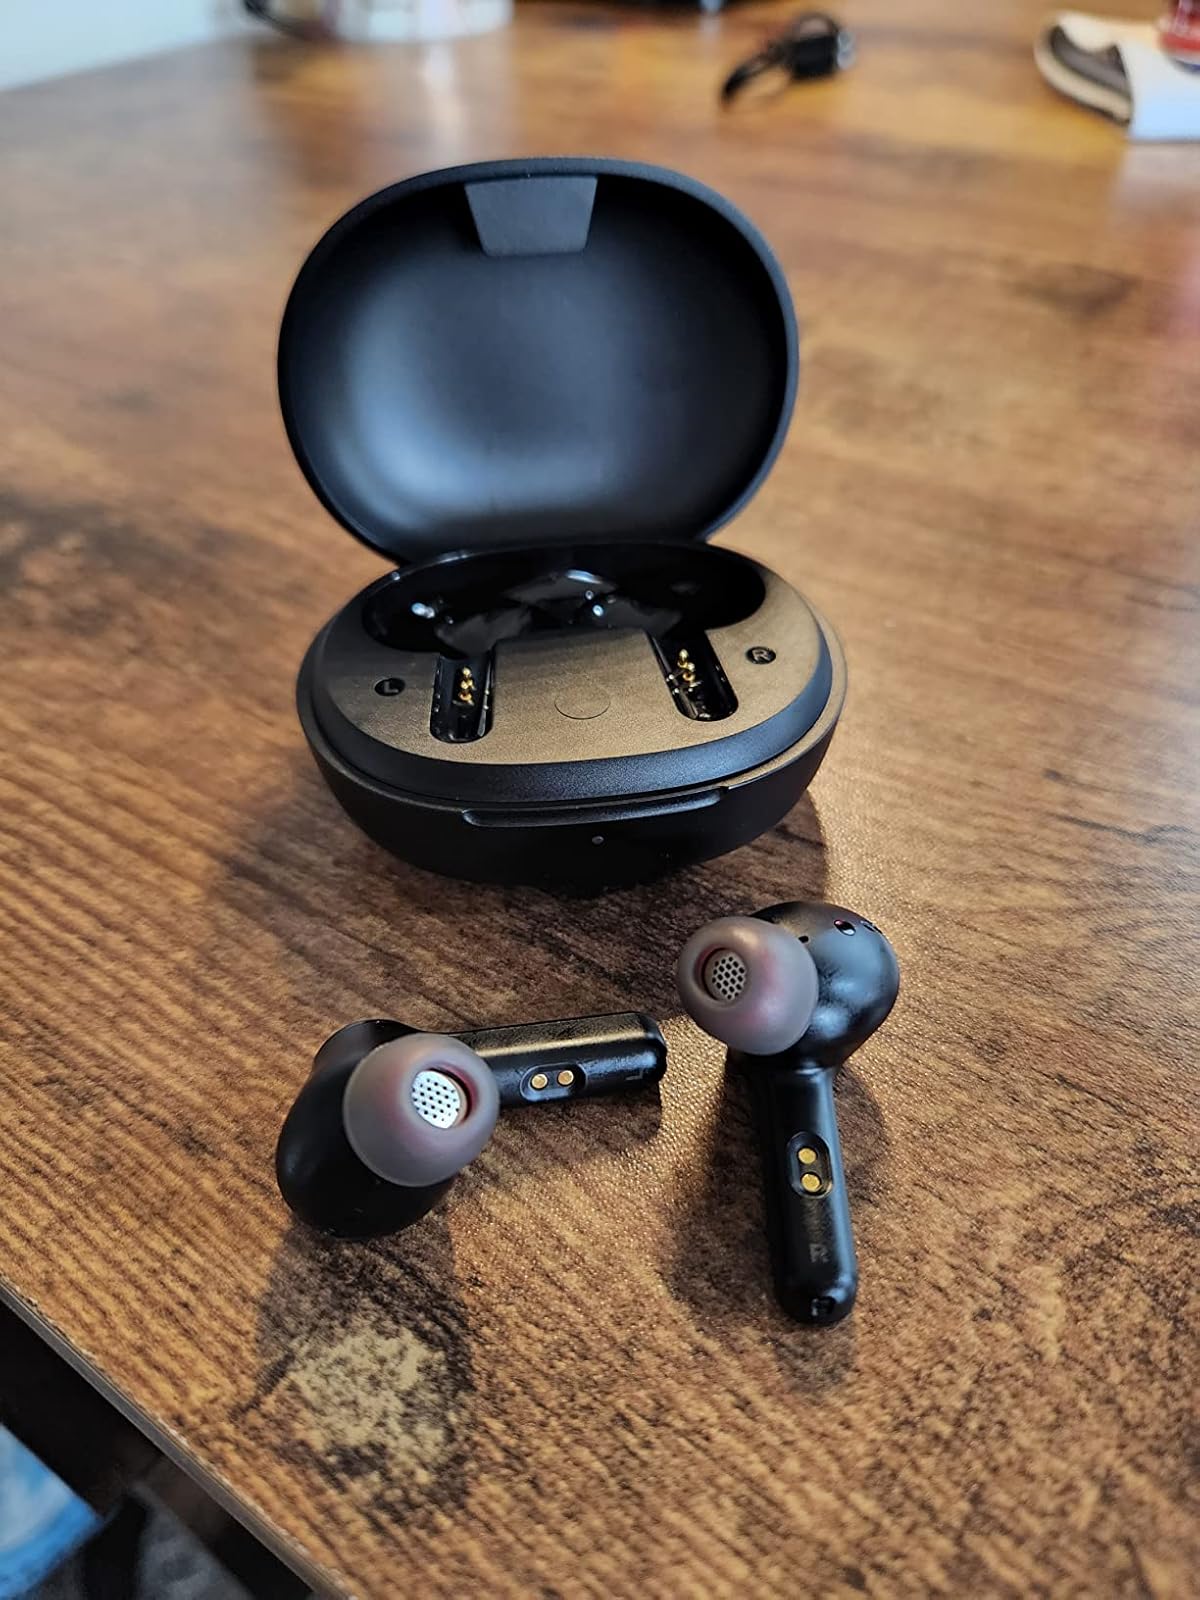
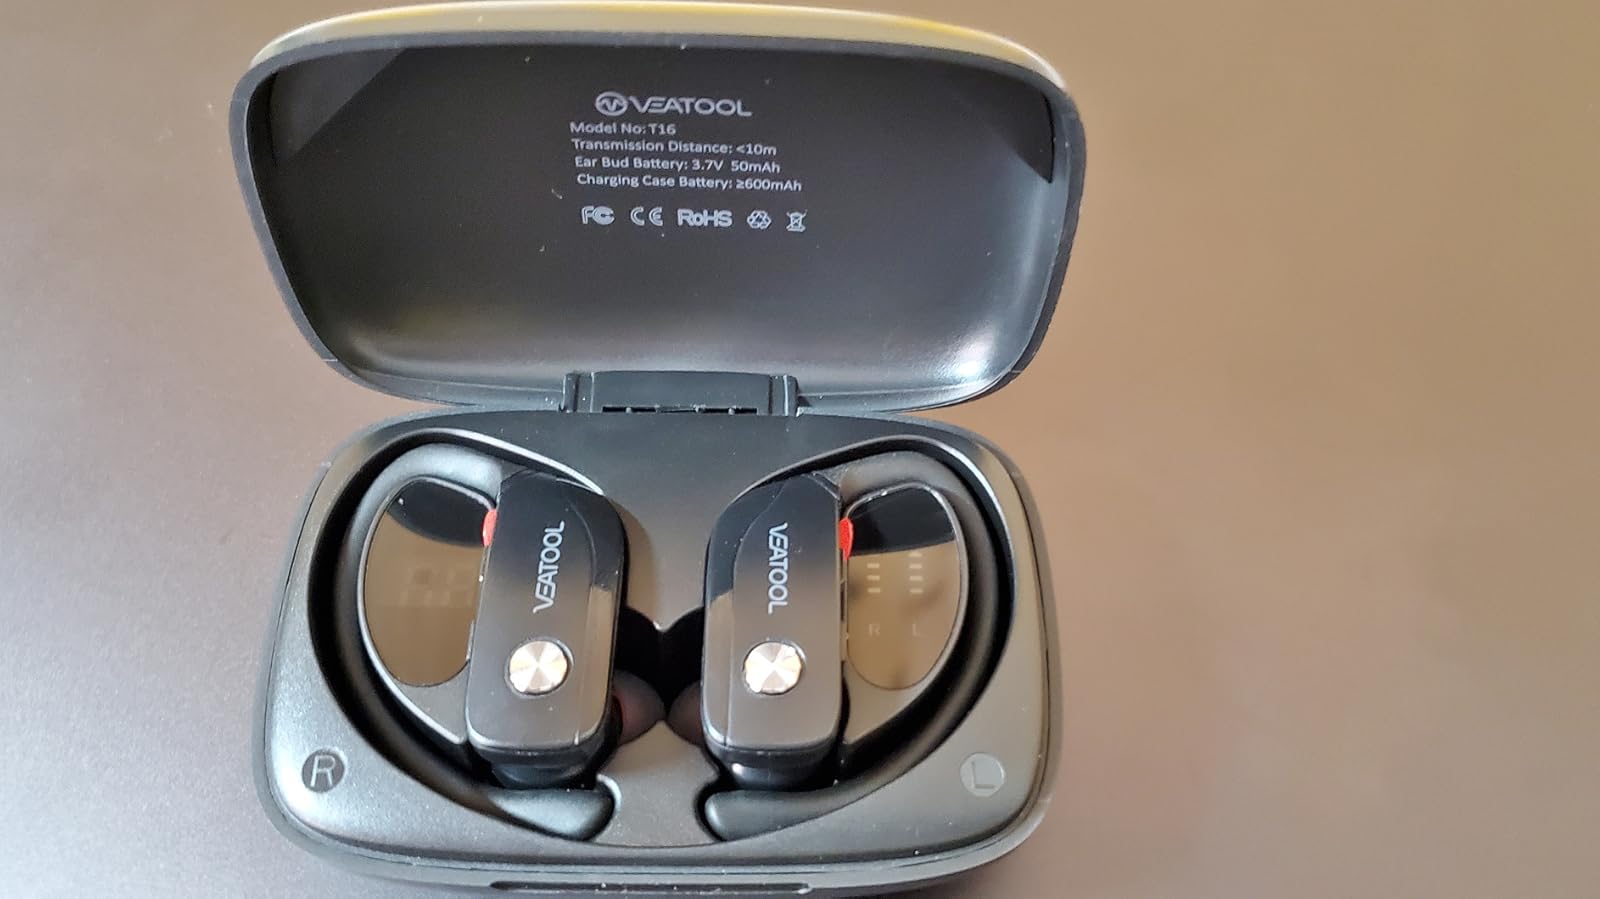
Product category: earbuds
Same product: no